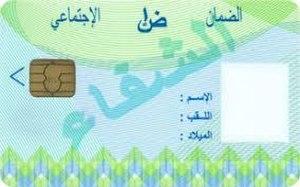
Carte Chifa est la carte d'assurance maladie de la sécurité sociale en Algérie, est une carte à puce au format carte de crédit permettant de justifier les droits du titulaire de la carte à la couverture par un organisme de sécurité sociale des dépenses de santé en Algérie. Cette carte, identique pour tous les régimes obligatoires et utilisable seulement en Algérie.